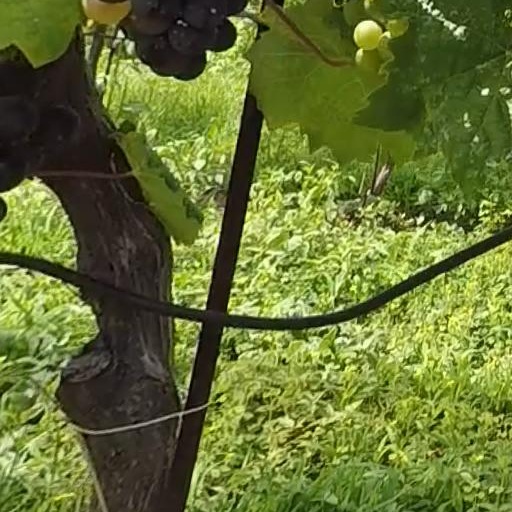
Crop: grape